Thornton M. Niven

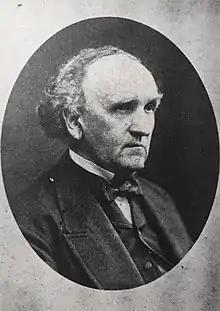
Niven in 1872

Thornton MacNess Niven (18061895) was a Scottish-American architect and master stonecutter who worked primarily in Newburgh, New York, but also in several locations along the Hudson River and Southern United States. Although Niven considered himself more of a stonecutter than an architect, he acquainted himself with several men working to establish Gothic Revival and Italianate styles within American architectural practice—Andrew Jackson Downing, Alexander Jackson Davis, James H. Dakin, Russell Warren, and Calvin Pollard. In his early career as a granite stonecutter, Niven gained national acclaim.